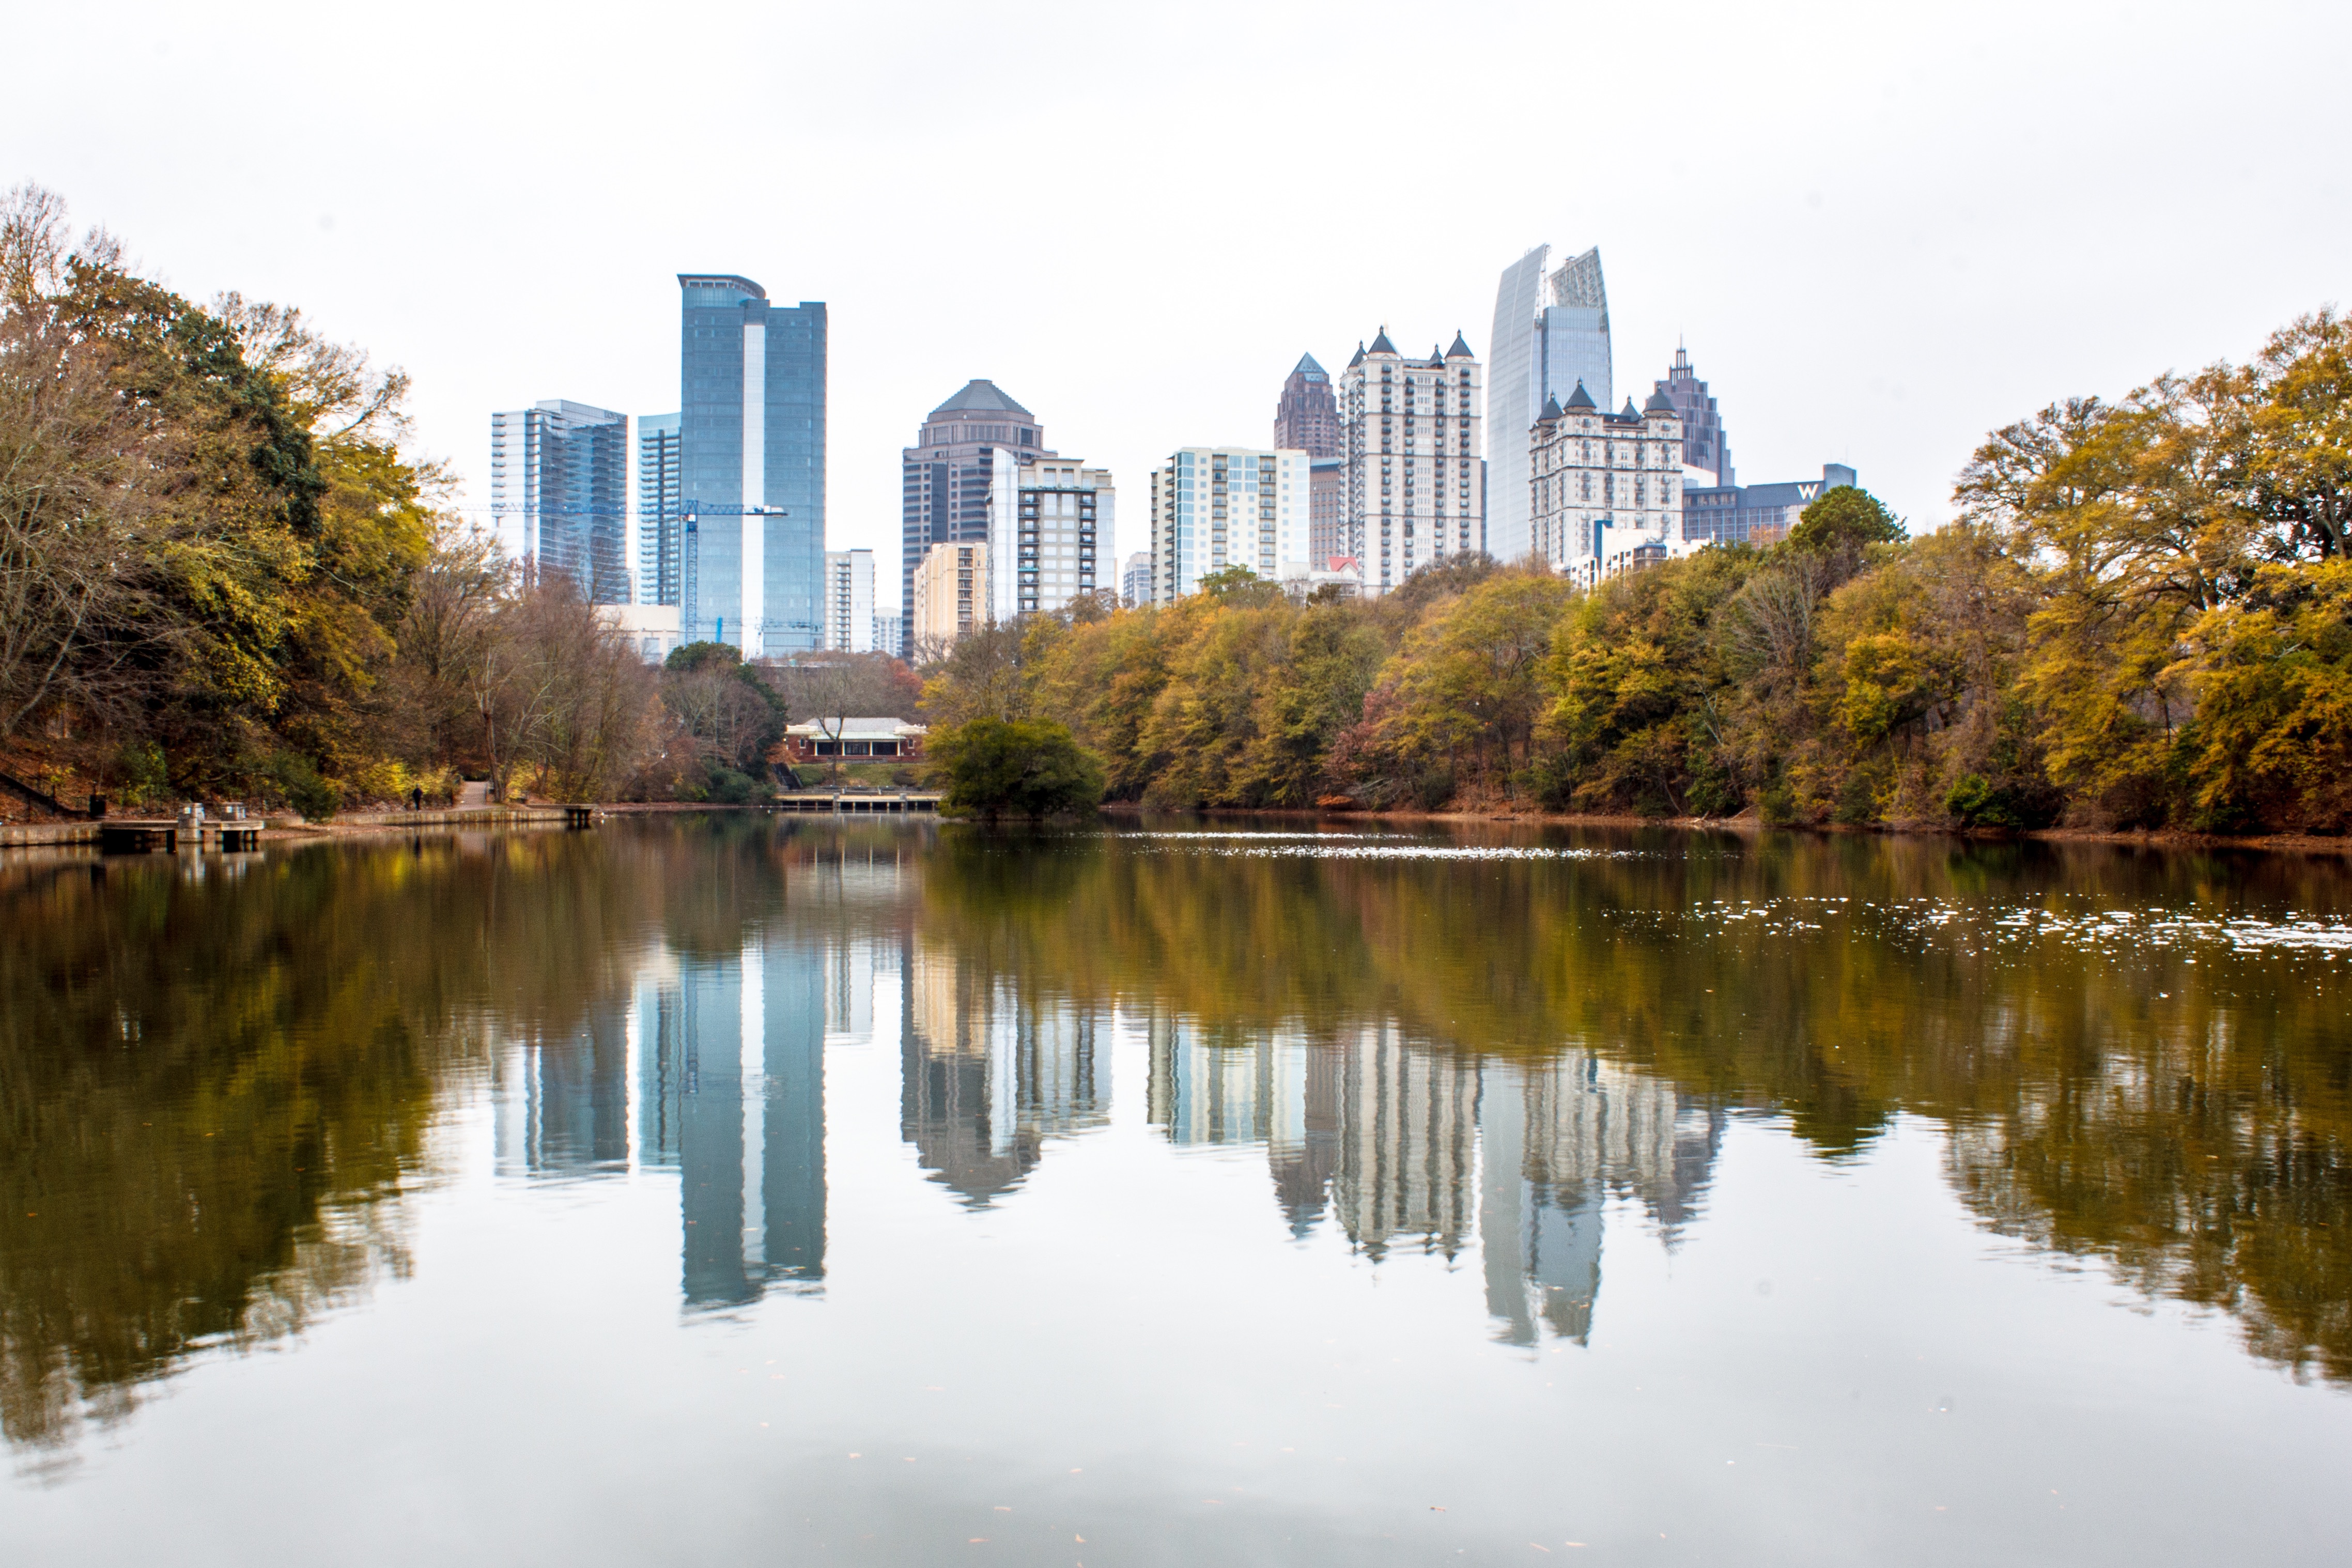
tree, water, skyline, flower, lake, city, river, cityscape, pond, reflection, autumn, park, season, waterway, body of water, reflecting pool, human settlement, woody plant